Gotthard August von Helffreich

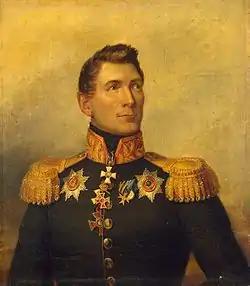

Gotthard August von Helffreich (tr. ; – ) was a Baltic German commander of the Imperial Russian Army during the Napoleonic Wars. He was descended from an old Estonian noble family. He served from 1790 to 1823.